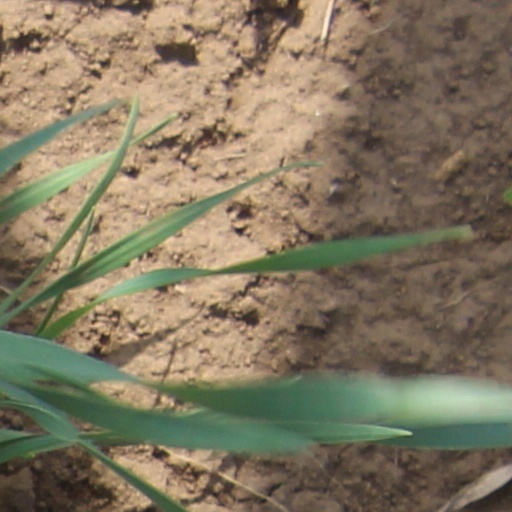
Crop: wheat